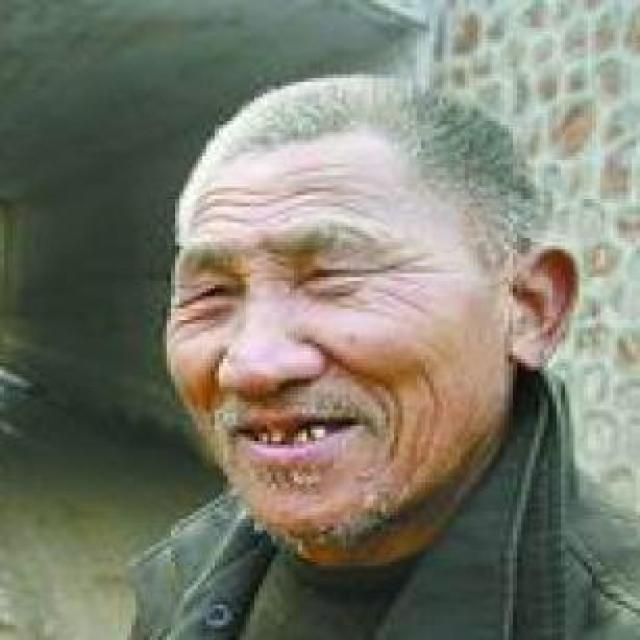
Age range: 65+